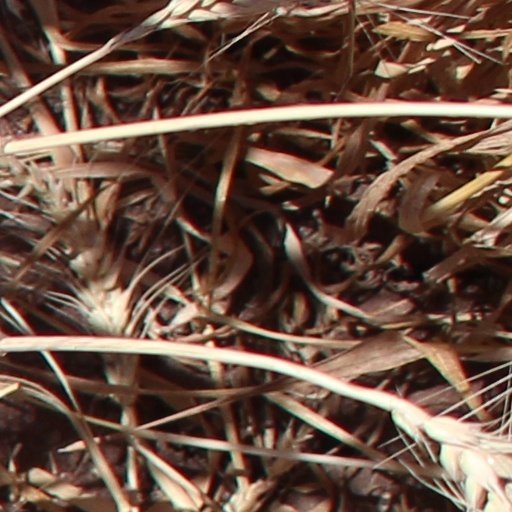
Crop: wheat